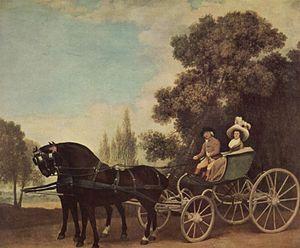
Le duc, parfois appelé grand duc, pour le différencier du petit duc, est une voiture hippomobile, ouverte, à quatre roues, à capote, qui se conduit de l'intérieur. Elle peut comporter à l'arrière un siège en bois ou en fer pour un domestique. Le duc ressemble donc à un cabriolet à quatre roues. Le duc-victoria ou victoria grand-duc, possède un siège avant mobile, il peut donc être conduit par un cocher, comme la victoria, ou de l'intérieur, comme le duc standard.
1787 est une année commune commençant un lundi.